Viviane Asseyi

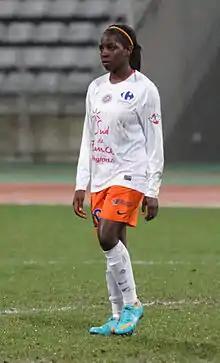
Asseyi playing for Montpellier in 2013

Viviane Marie-Louise Blanche Asseyi (born 20 November 1993) is a French professional footballer who plays as a forward for Women Super League club West Ham United and the France national team.